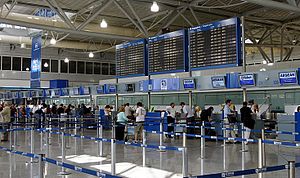
Athen Internationale Lufthavn / Galleri
"Athen Internationale Lufthavn, ""Eleftherios Venizelos"" er en lufthavn i Grækenland. Den er beliggende ved byen Spata, 20 km øst for landets hovedstad Athen.